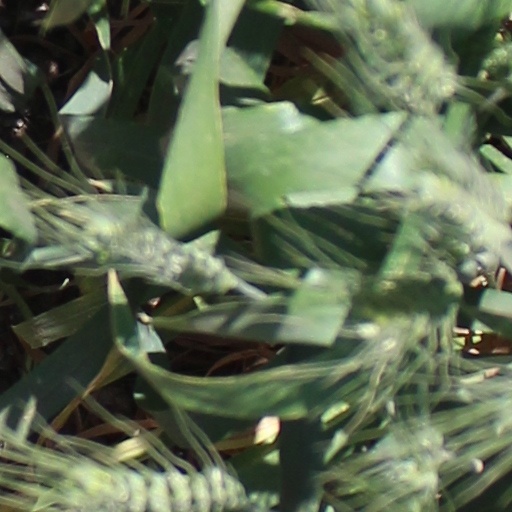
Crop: wheat